The Danish Constituent Assembly

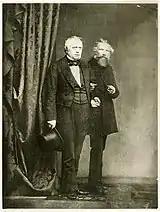
Monrag og Constantin Hansen: The photograph that Hansen used as a model for his portrail of Monrad

Painting an event that took place 12 years back, Hansen had to rely on old photographs, drawings and even busts in his work with painting the many portraits. The monumental painting was completed in late 1864 or early 1865.